Biel/Bienne–La Chaux-de-Fonds railway

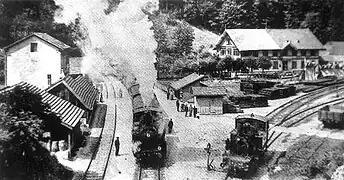
A train that has left La Chaux-de-Fonds is travelling through Convers to Neuchatel. The last cars are uncoupled and taken over by the locomotive waiting on the right. Photo from around 1885

The 42-kilometer route from Biel/Bienne via Sonceboz-Sombeval to Convers together with a branch from Sonceboz-Sombeval to Tavannes was built by the Jura bernois (JB) and opened on 30 April 1874. In Convers, the carriages were attached to the trains to La Chaux-de-Fonds for the short remaining section to Neuchâtel. This avoided, for the time being, a second tunnel to La Chaux-de-Fonds through a higher part of the range. A request by the city of Biel to avoid building a zig zag in Vingelz delayed the construction.